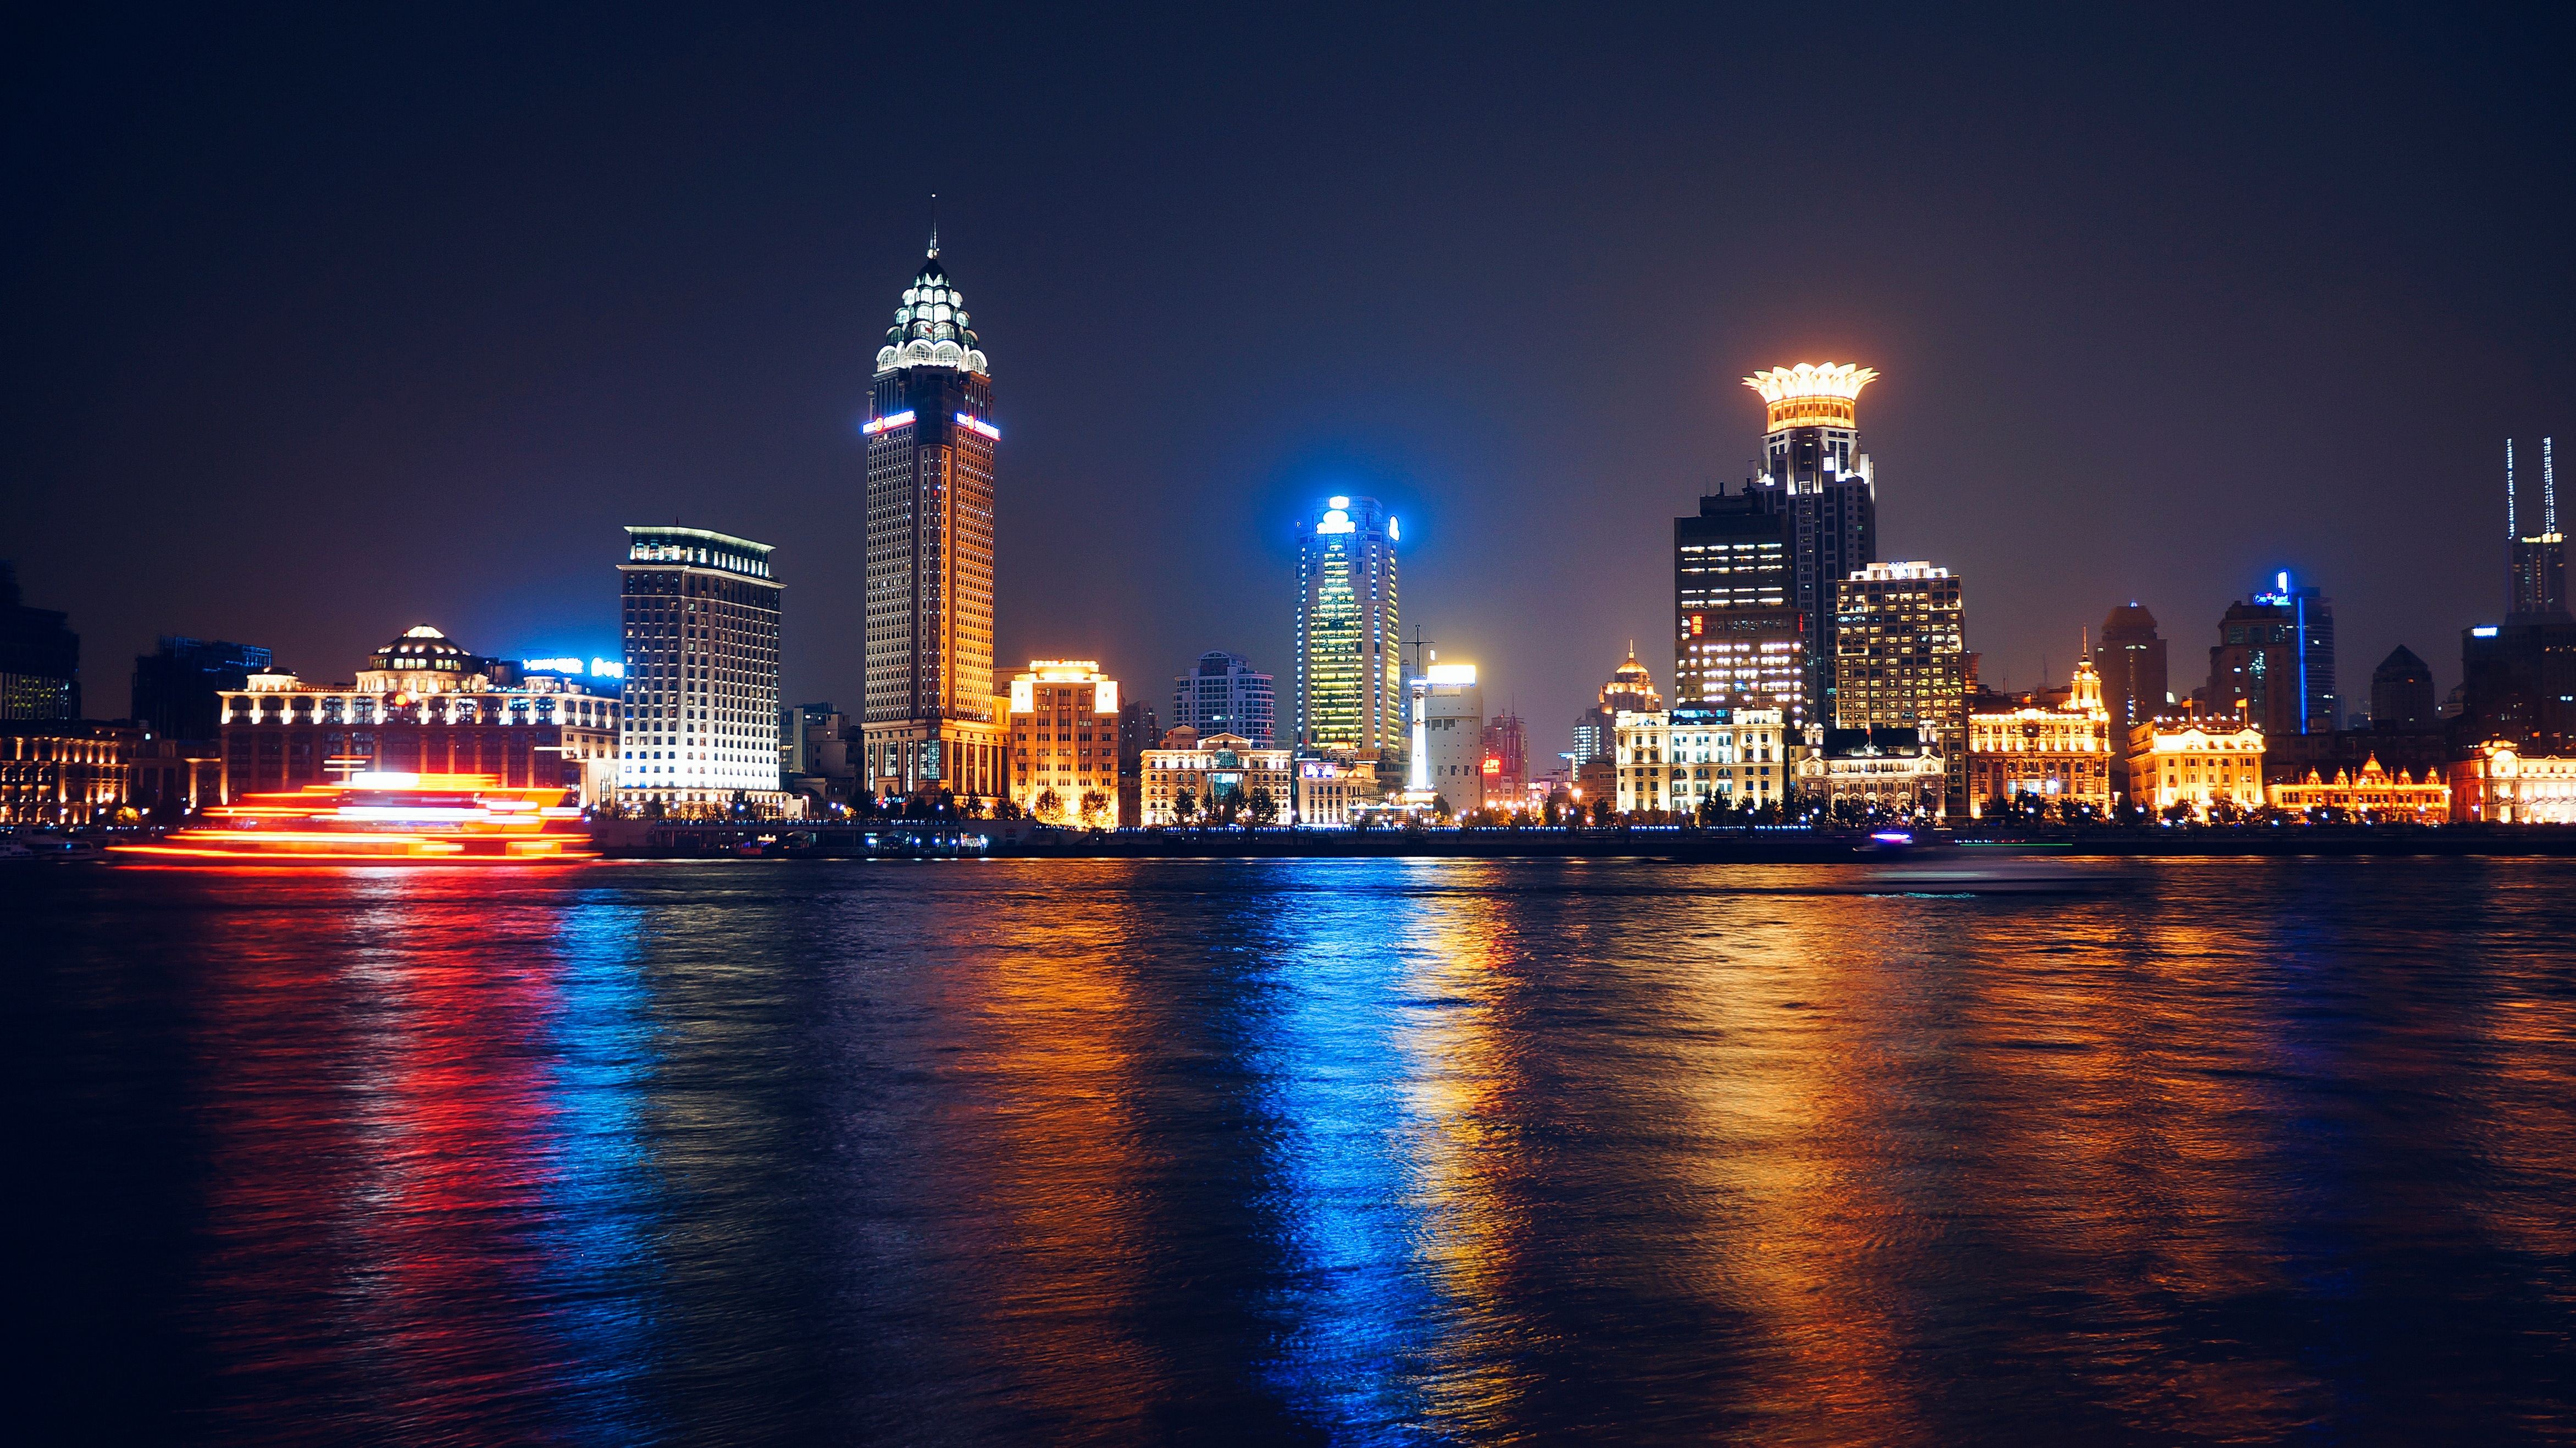
water, horizon, skyline, night, city, skyscraper, cityscape, downtown, dusk, evening, reflection, landmark, metropolis, geographical feature, human settlement, metropolitan area